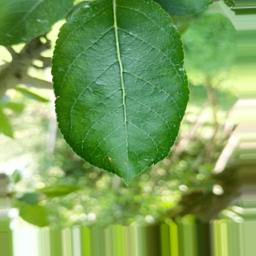
Label: Healthy